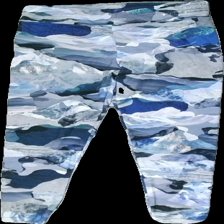
View: front
Type: Tights
Category: Ladies
Brand: Not in the list
Brand text on label: OYSHO Fitness
Colors: Blue, Green, Purple, Multicolor
Material: 100% polyester
Pattern: Other
Cut: Tight
Size: M
Price range: <50
Recommended usage: Reuse